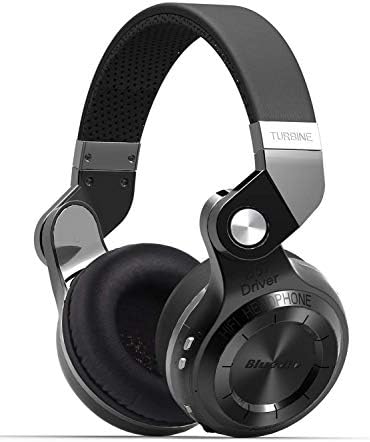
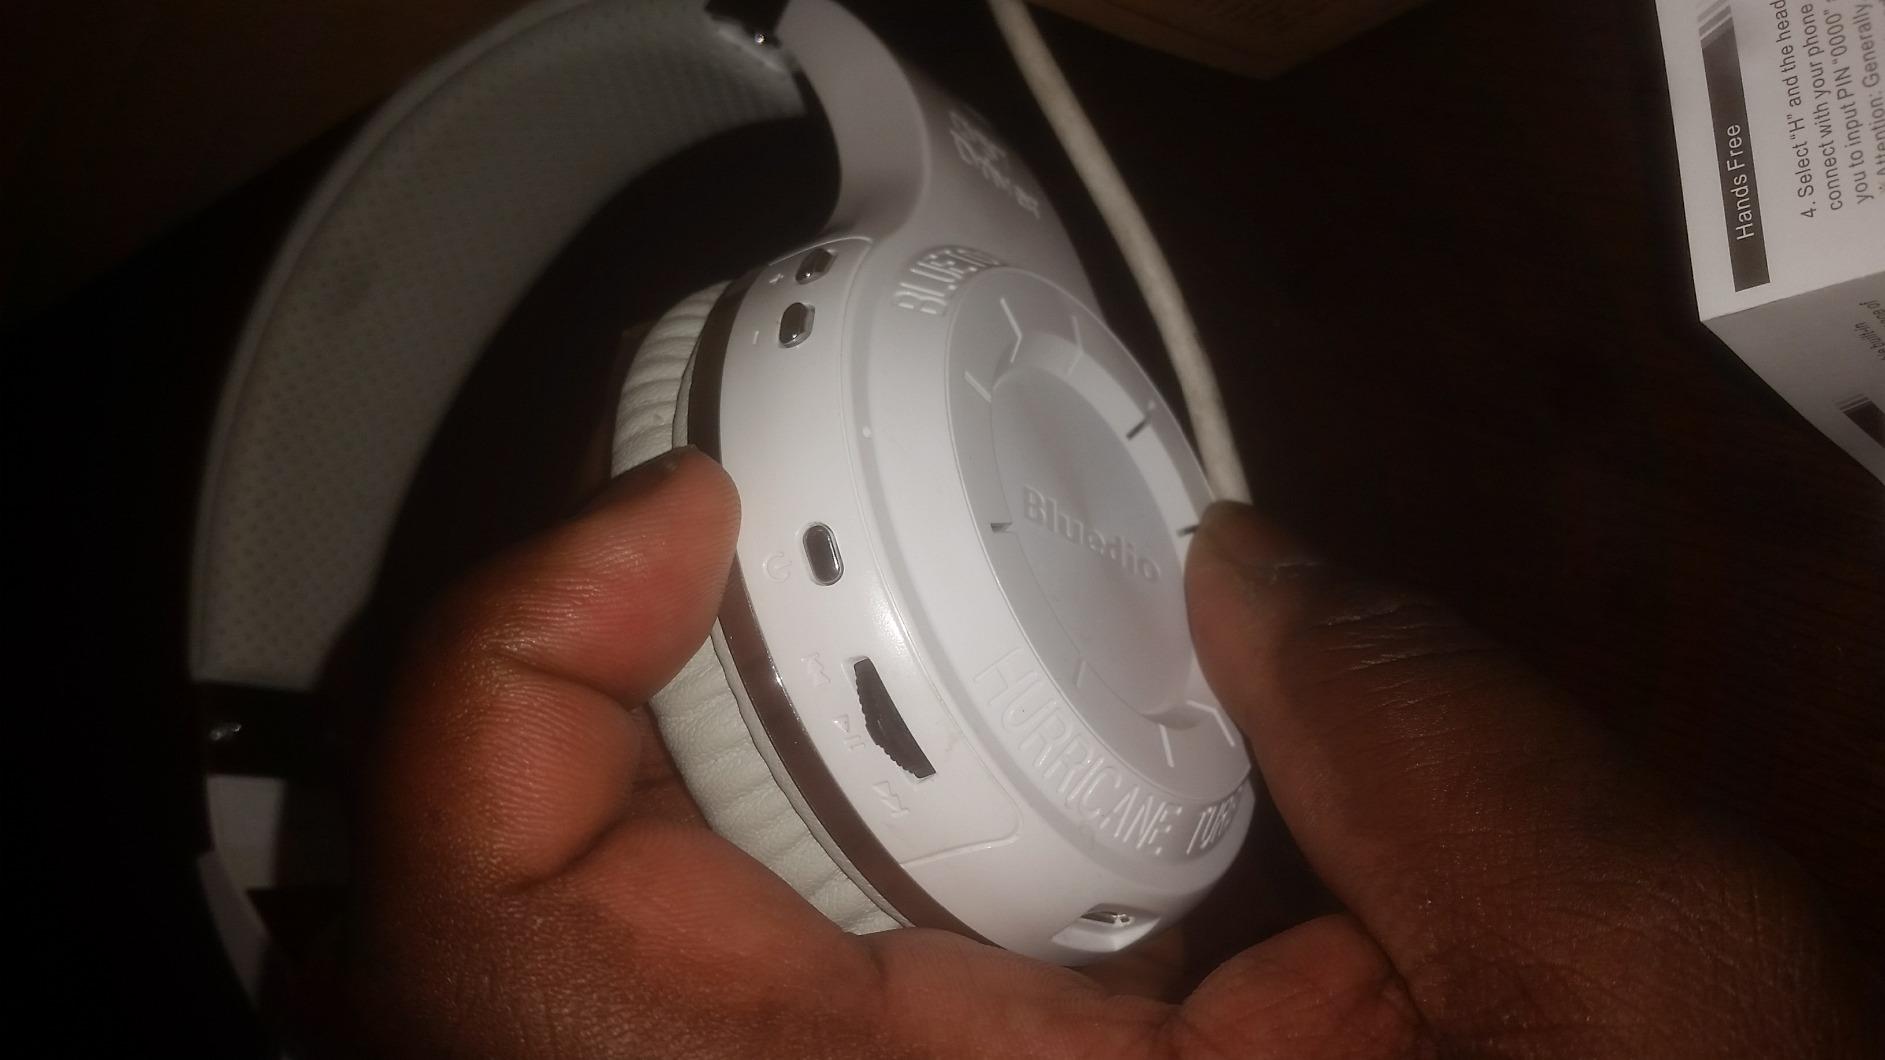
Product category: headphones
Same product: no